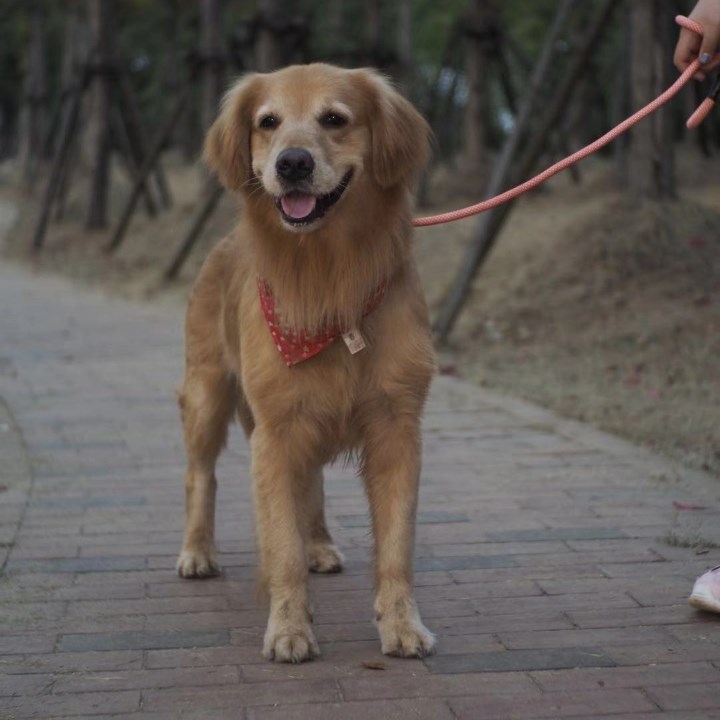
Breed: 5355-n000126-golden_retriever